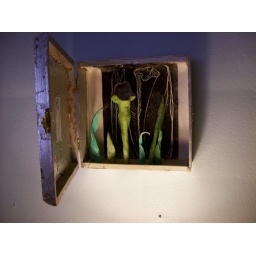
Pottery sculpture in wooden cigar box